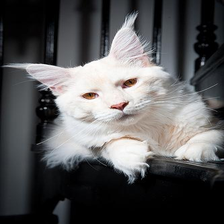
Species: cat
Breed: Maine Coon